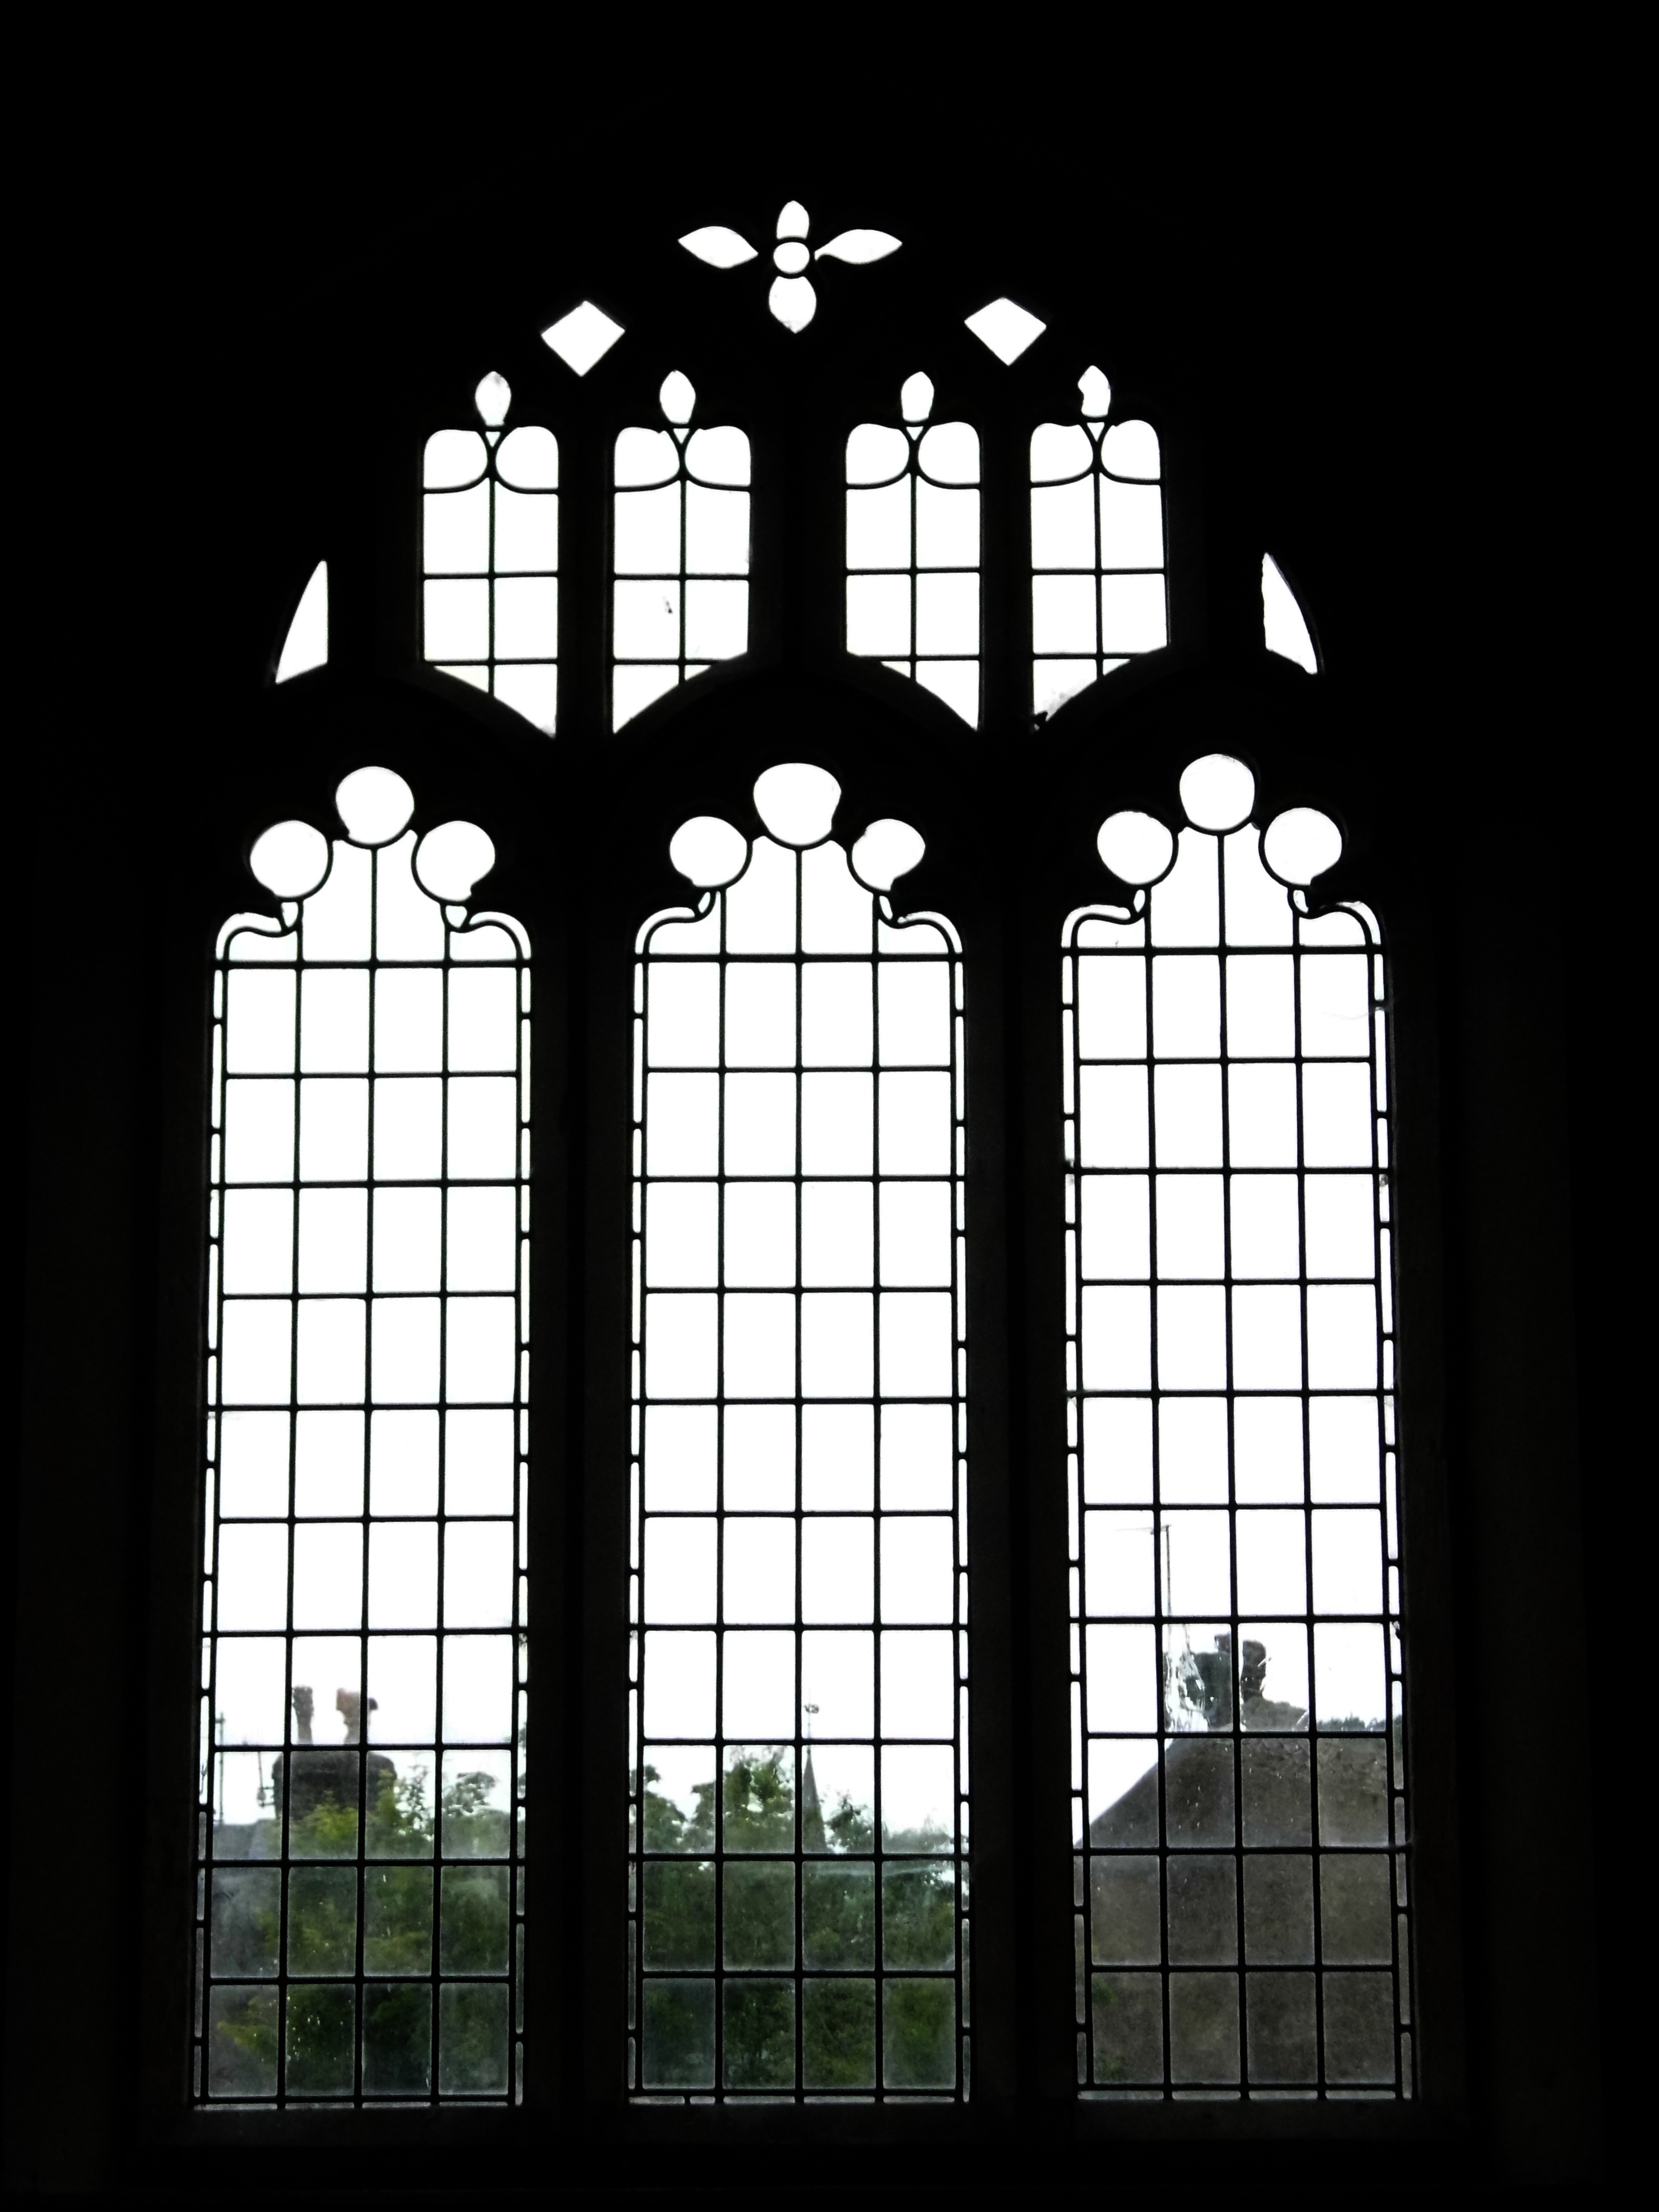
black and white, architecture, window, glass, arch, line, facade, monochrome, lighting, stained glass, symmetry, daylighting, monochrome photography